Fetish art

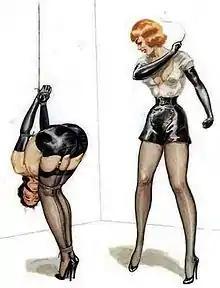
Illustration by John Willie showing a sadomasochistic scene between two women

Fetish art is art that depicts people in fetishistic situations such as S&M, domination/submission, bondage, transvestism and the like, sometimes in combination. It may simply depict a person dressed in fetish clothing, which could include undergarments, stockings, high heels, corsets, or boots. A common fetish theme is a woman dressed as a dominatrix.